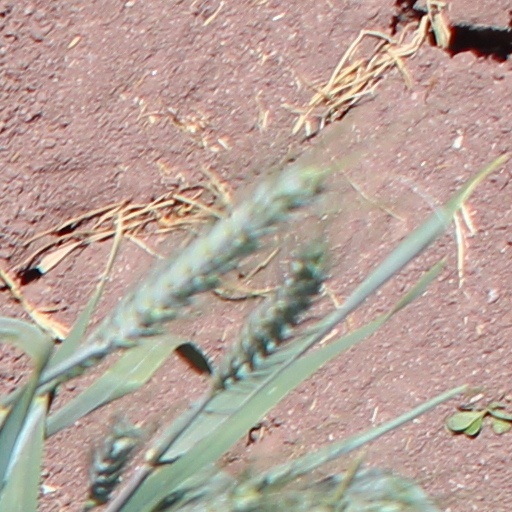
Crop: wheat